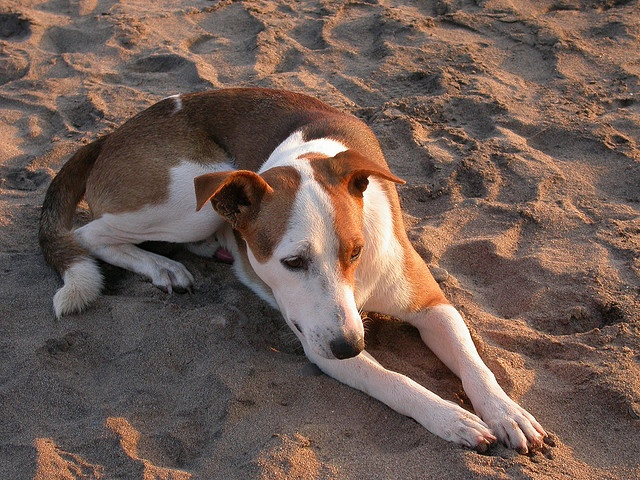
A brown and white dog is laying on the beach.
Dog laying in the sand enjoying the sunshine.
A dog on a beach during a sunny day.
a brown and white dog is laying on the sand
A multi colored dog lying in the sand.